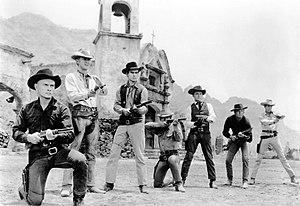
Les Sept Mercenaires est un western de John Sturges sorti en 1960. Le film est grandement inspiré du film japonais Les Sept Samouraïs réalisé par Akira Kurosawa en 1954.
Terrence Stephen McQueen, dit Steve McQueen, né le 24 mars 1930 à Beech Grove et mort le 7 novembre 1980 à Ciudad Juárez, est un acteur et producteur de cinéma américain, par ailleurs pilote automobile et pilote de moto.